Isidoro de la Cueva y Benavides

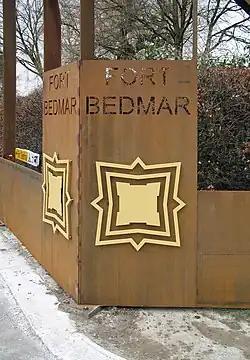
Fort Bedmar at De Klinge in Flanders

Don Isidoro de la Cueva y Benavides (Madrid, 23 May 1652 – Madrid, 2 June 1723) IV or V Marquis of Bedmar, was a Spanish noble, military and politician. He was acting Governor of the Spanish Netherlands from 1701 to 1704, Viceroy of Sicily from 1705 to 1707 and Spanish Minister of War in 1709.